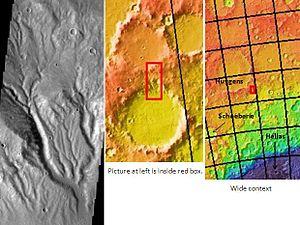
L'échelle des temps géologiques martiens est un référentiel partagé par toutes les disciplines concernées par l'étude de la planète Mars, et particulièrement la géologie martienne, afin de dater les événements survenus au cours de l'histoire de cette planète. En l'état actuel de nos connaissances, elle repose essentiellement sur la comparaison quantitative de la cratérisation des différents types de terrains martiens, entre eux d'une part, et d'autre part avec ce que l'on connaît d'autres planètes, notamment de la Lune et de Mercure. Une ébauche de chronostratigraphie fondée sur l'étude qualitative des matériaux de la surface martienne, et notamment de leur minéralogie, est venue récemment compléter cette vision.